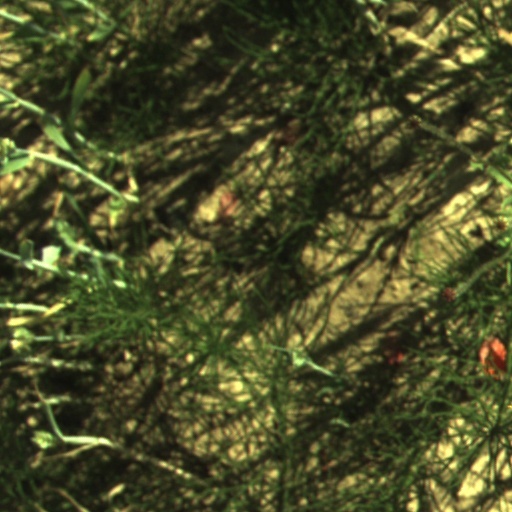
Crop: wheat